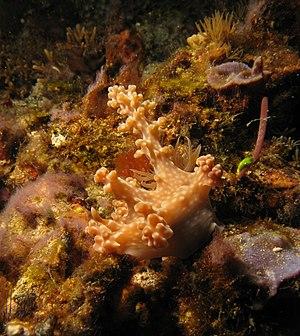
Miamira alleni est une espèce de nudibranches de la famille des Chromodorididae et du genre Miamira.